Aldine Press

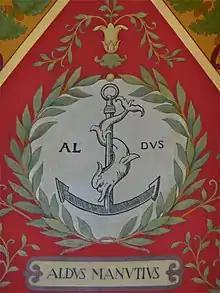
Aldus Manutius device commemorated in the Library of Congress, Washington D.C.

Manutius eventually took on a project to improve upon the Humanistic font designs of Jenson's typefaces, hiring Francesco Griffo to design and cut typefaces for his print editions of classical literature. Humanistic fonts, based on the formal hand of Renaissance humanist scribes and notaries, had been in development from the time movable print arrived in Italy, notably by the French printer Nicolas Jenson in 1470. Griffo developed his own further refinements of style, resulting in one of the earliest roman typefaces produced.